Impulse (1974 film)

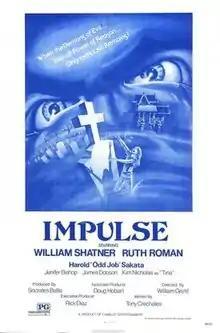
Theatrical release poster

Impulse is a 1974 American horror thriller film, starring William Shatner as a serial killer of wealthy widows. Ruth Roman, Kim Nicholas, Jennifer Bishop and Harold Sakata co-star. It was written by Tony Crechales and directed by William Grefé.